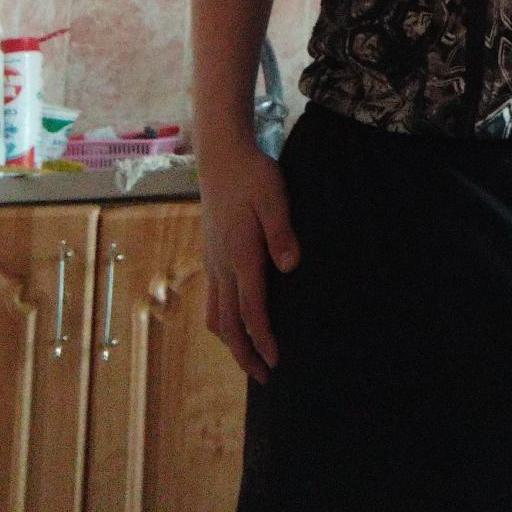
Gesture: no_gesture